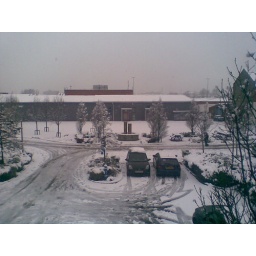
The view out the window of my building at work - no mountain in the background.